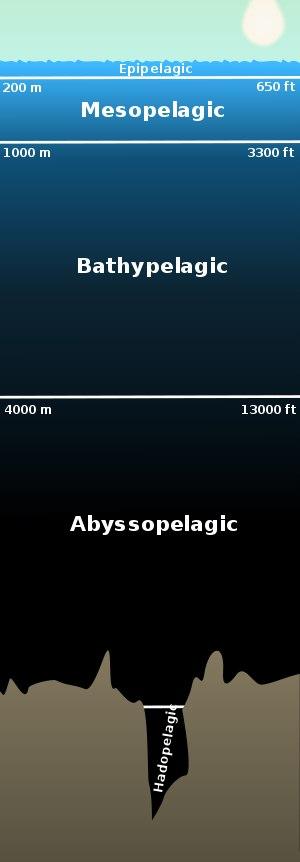
La « colonne d'eau » est un concept utilisé en écologie aquatique pour désigner, représenter et étudier les « compartiments » et niches écologiques et espèces du volume d'eau compris entre le fond et la surface.